135th Aviation Regiment (United States)

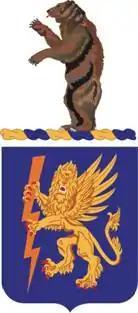
2d Battalion, 135th Aviation Regiment Insignia

The 135th Aviation Regiment is an Aviation Branch regiment of the United States Army, first formed in August 1985.